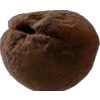
Label: peach